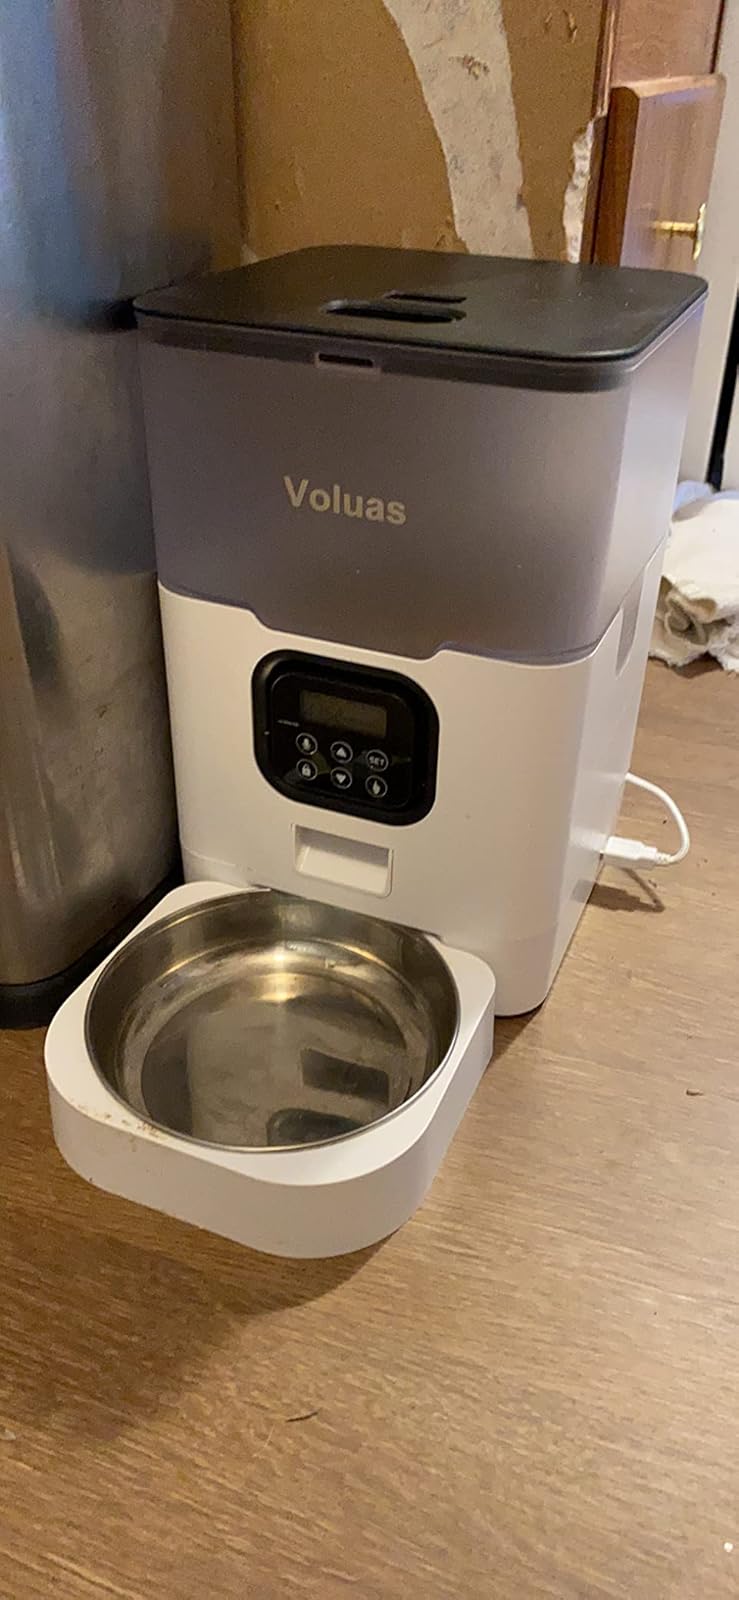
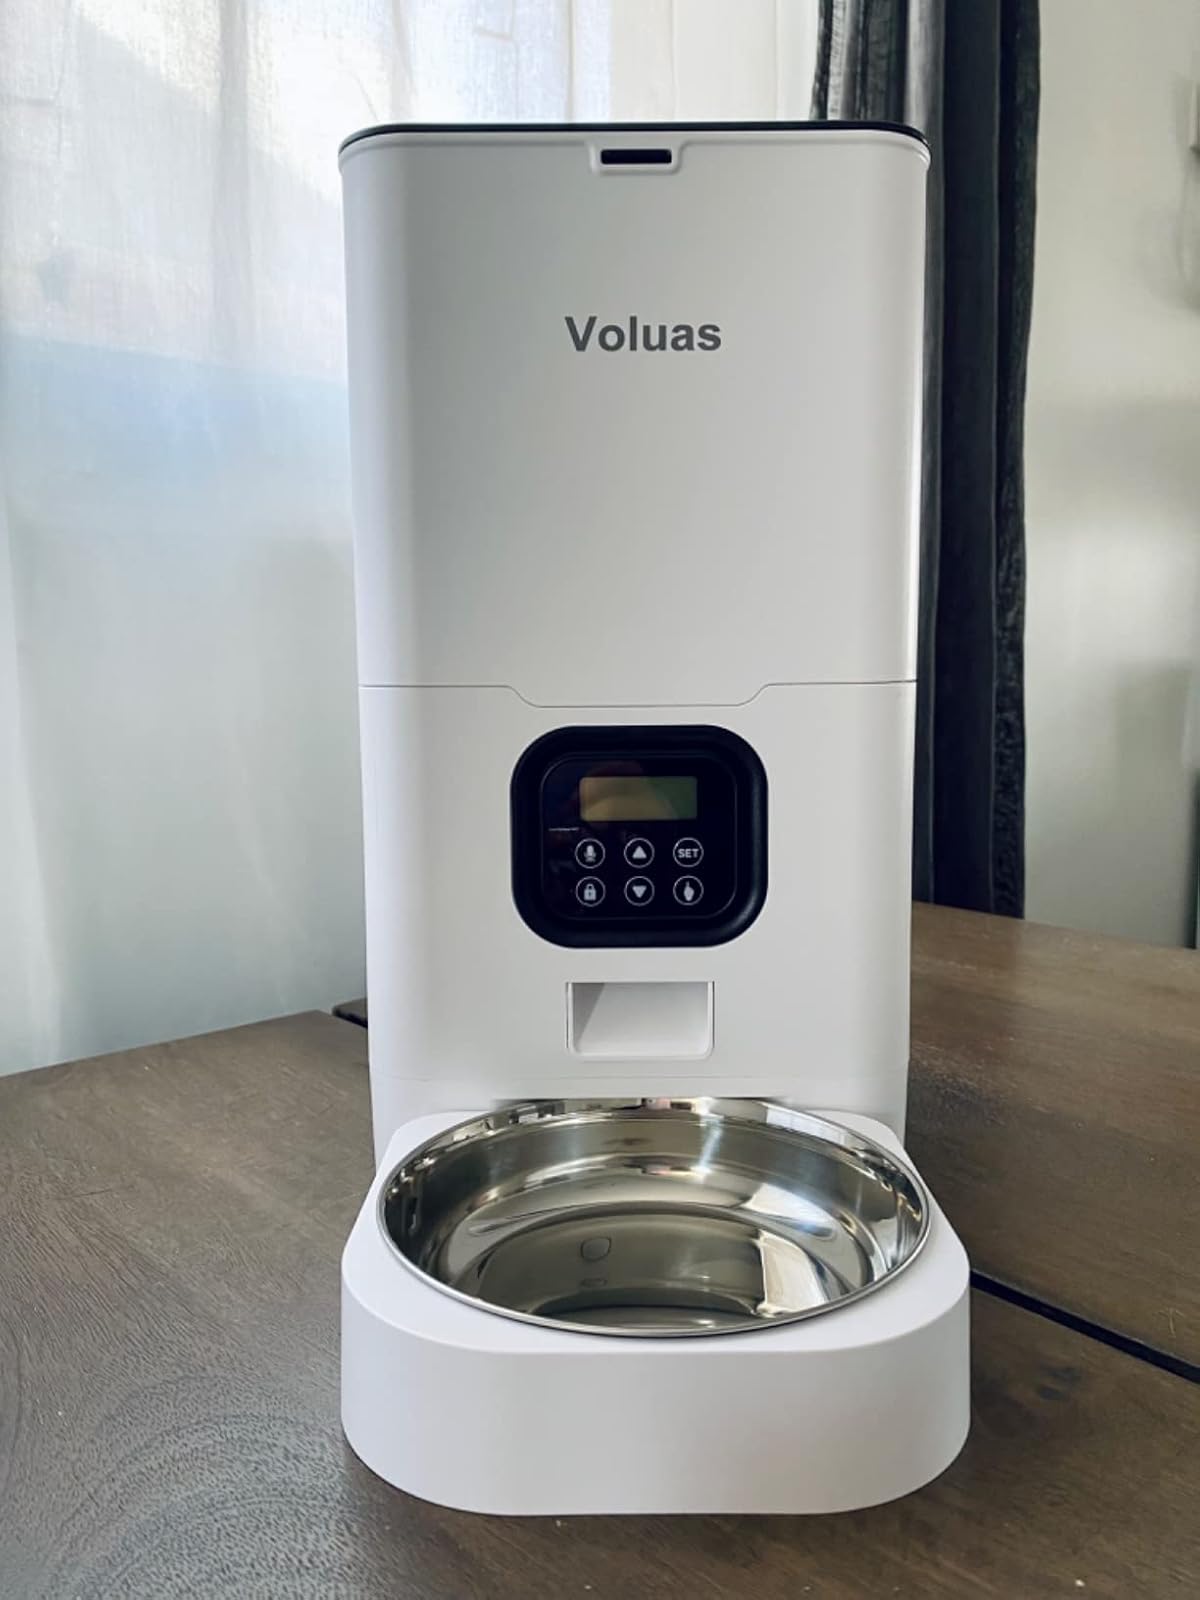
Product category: items_feeder
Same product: no